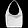
Label: Bag